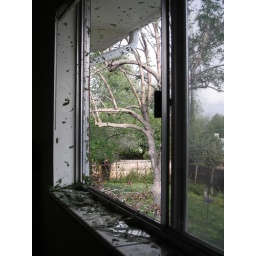
This bedroom window was a single-paned one, and just shattered in the high winds!